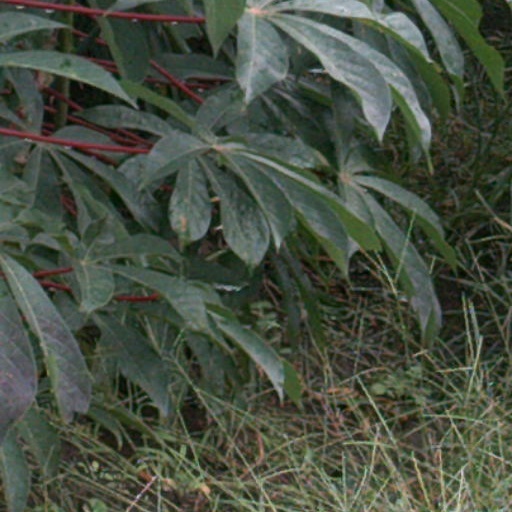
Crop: cassava